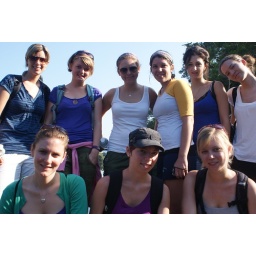
Sigirya. The lion rock in the ancient cities